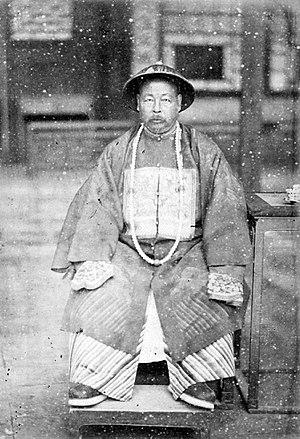
En 1874-1875, le gouvernement russe organisa une mission commerciale et de recherche en Chine. Cette mission avait pour objectif de trouver de nouvelles routes terrestres vers le marché chinois, d'étudier les perspectives d'une expansion commerciale, de rechercher des sites pour l'installation de consulats et d'usines, et de recueillir des informations sur la révolte de Dungan qui faisait alors rage dans les provinces de la Chine occidentale. Composée de 9 hommes et dirigée par le lieutenant-colonel Iulian A. Sosnovskii de l'état-major général de l'armée, cette mission comprenait également un topographe, le capitaine Matusovskii, un responsable scientifique, le Dr Pavel Iakovlevich Piasetskii, des interprètes chinois et russes, trois sous-officiers cosaques et le photographe de la mission, Adolf Erazmovich Boiarskii. La mission se déroula de Saint-Pétersbourg à Shanghai, en passant par Oulan-Bator (Mongolie), Pékin et Tianjin. Elle longea ensuite le fleuve Yangtsé et suivit la grande Route de la soie à travers l'oasis Hami et jusqu'au lac Zaysan, de retour en Russie. Adolf Erazmovich Boiarskii prit quelque 200 photographies, ce qui constitue une source unique pour l'étude de la Chine de cette période. La plupart des photographies prises durant cette mission apparaissent dans cet album, lequel rejoignit par la suite la collection Thereza Christina Maria, rassemblée par l'empereur Pierre II du Brésil qui en fit don à la Bibliothèque nationale du Brésil. Chinois
Zuǒ Zōngtáng, né le 10 novembre 1812 à Wenjialong, mort le 5 septembre 1885, était un homme d'État et un chef militaire. 1ᵉʳ marquis Kejin de seconde classe, il est connu en Europe sous le nom de « général Tso », ou « général Tsuo ».